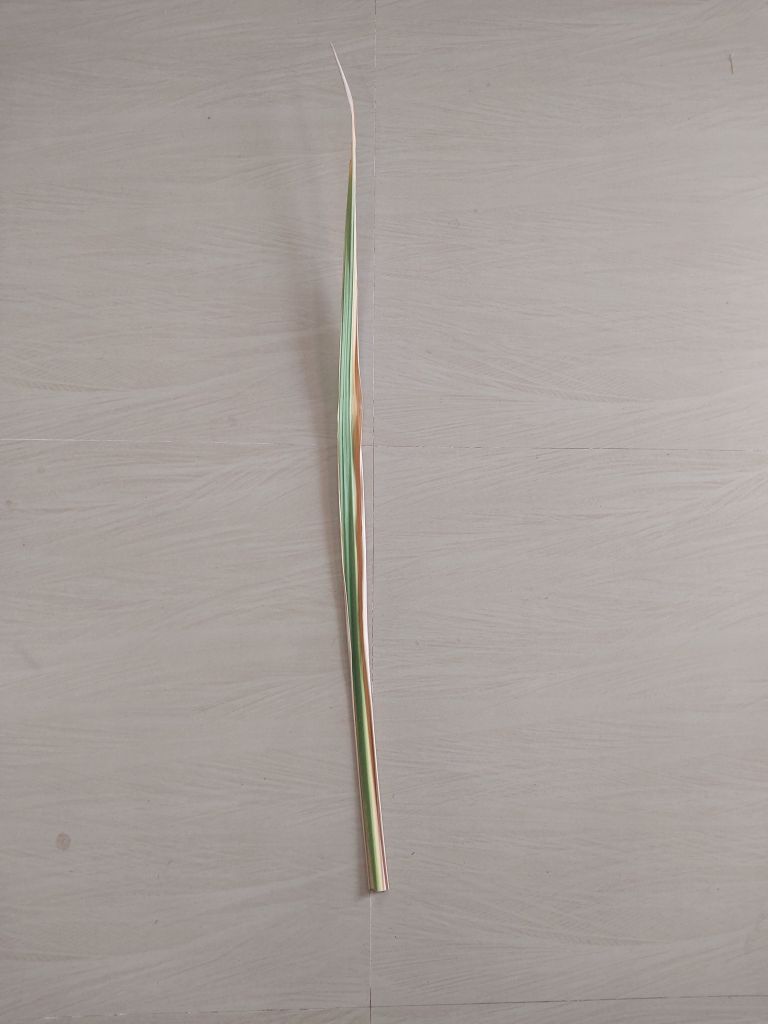
Label: Banded Chlorosis